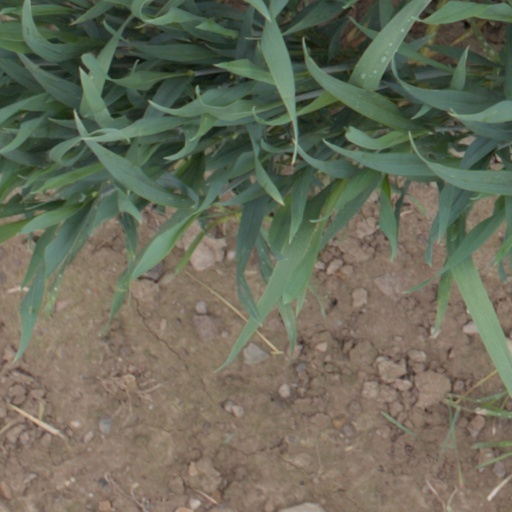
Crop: wheat